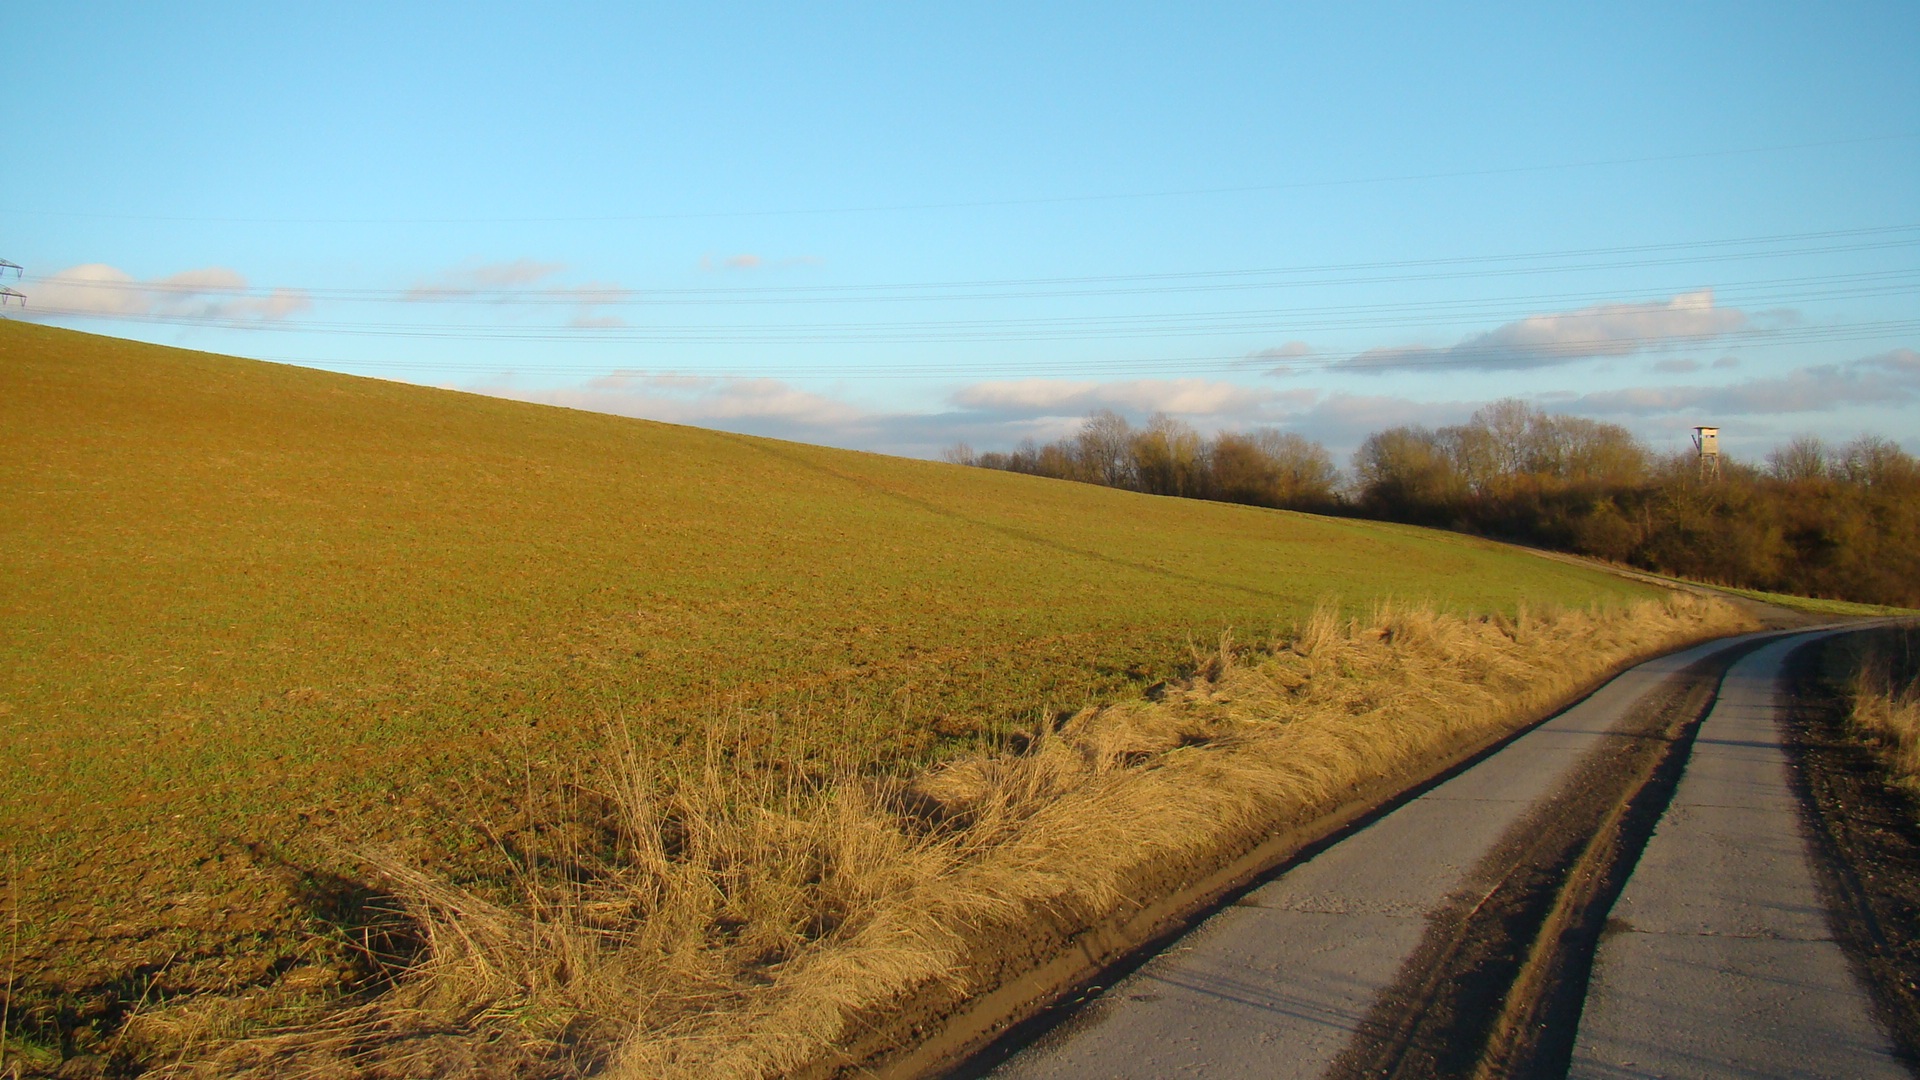
landscape, nature, grass, outdoor, horizon, sky, road, field, prairie, morning, hill, valley, asphalt, dirt road, environment, green, crop, soil, agriculture, plain, grassland, plateau, way, habitat, ecosystem, steppe, rural area, natural environment, grass family